DJ Derek

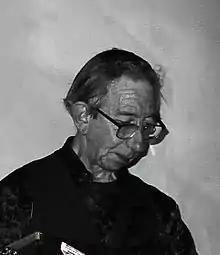
DJ Derek in 2007

DJ Derek, born Derek Serpell-Morris (18 December 1941 – July 2015) was an English DJ based in Bristol. In a DJ career that spanned over 40 years, he was known for playing a blend of 60s rocksteady, reggae, ska, dancehall and soul. He was reported missing in July 2015 and his remains were found on 10 March 2016.